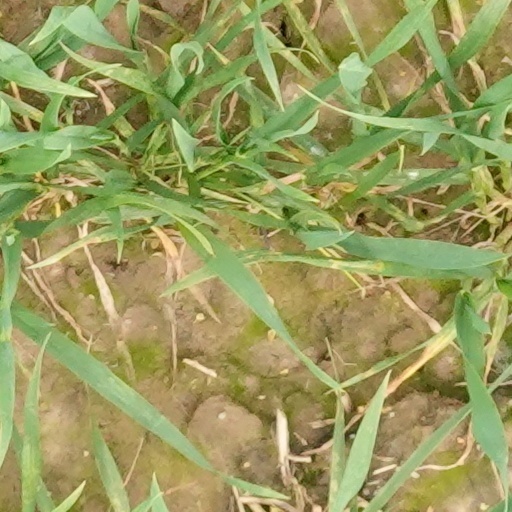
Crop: wheat